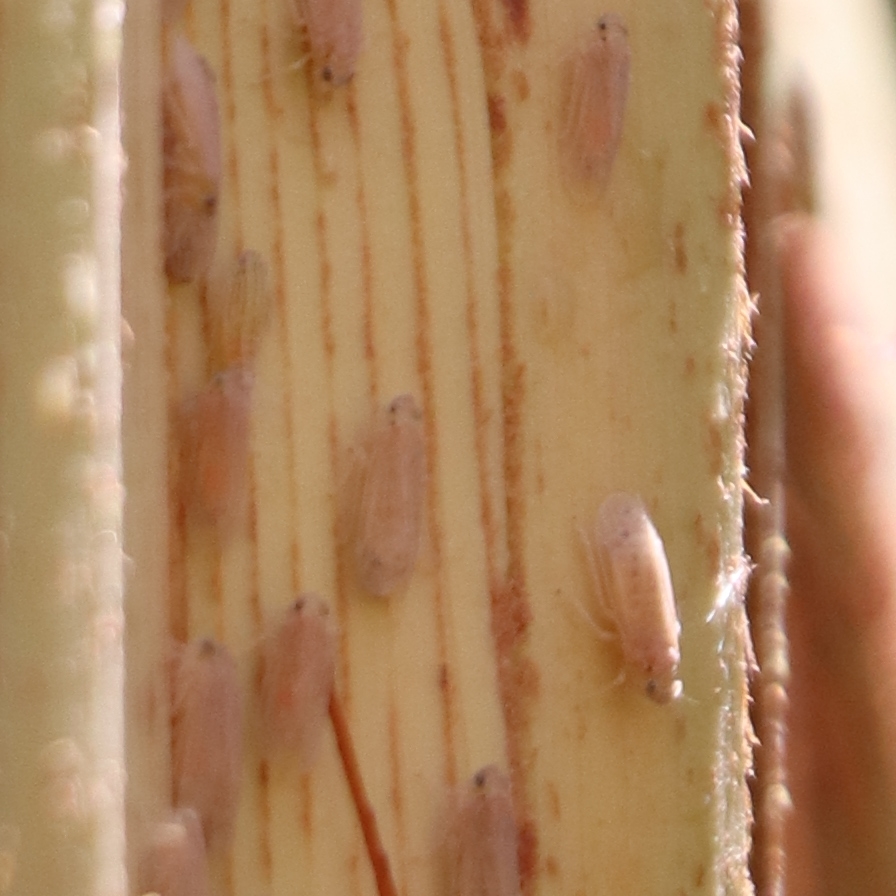
Label: Bug